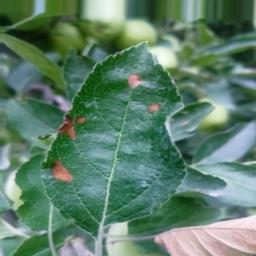
Label: Alternaria